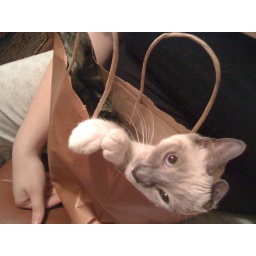
Luna being cute in a bag Che` brought home from work.